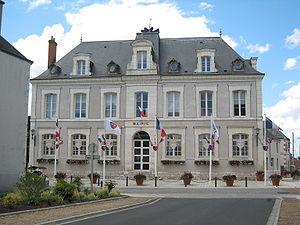
Saint-Laurent-Nouan est une commune française située dans le département de Loir-et-Cher, en région Centre-Val de Loire.
Ancienne commune de Loir-et-Cher, la commune de Saint-Laurent-des-Eaux a fusionné en 1972 avec celle de Nouan-sur-Loire pour former la nouvelle commune de Saint-Laurent-Nouan.